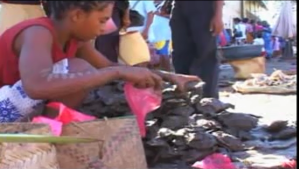
Crabe d'Antsohihy
Antsohihy est une commune urbaine malgache, chef-lieu du district éponyme, située dans la partie ouest de la région de Sofia dans la province de Mahajanga. Elle est proche de la Réserve spéciale de Bora.